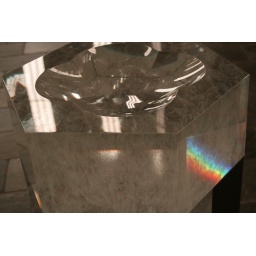
The font in Reykjavik's Hallgrimskirkja, a towering Lutheran church on the highest hill in the city.